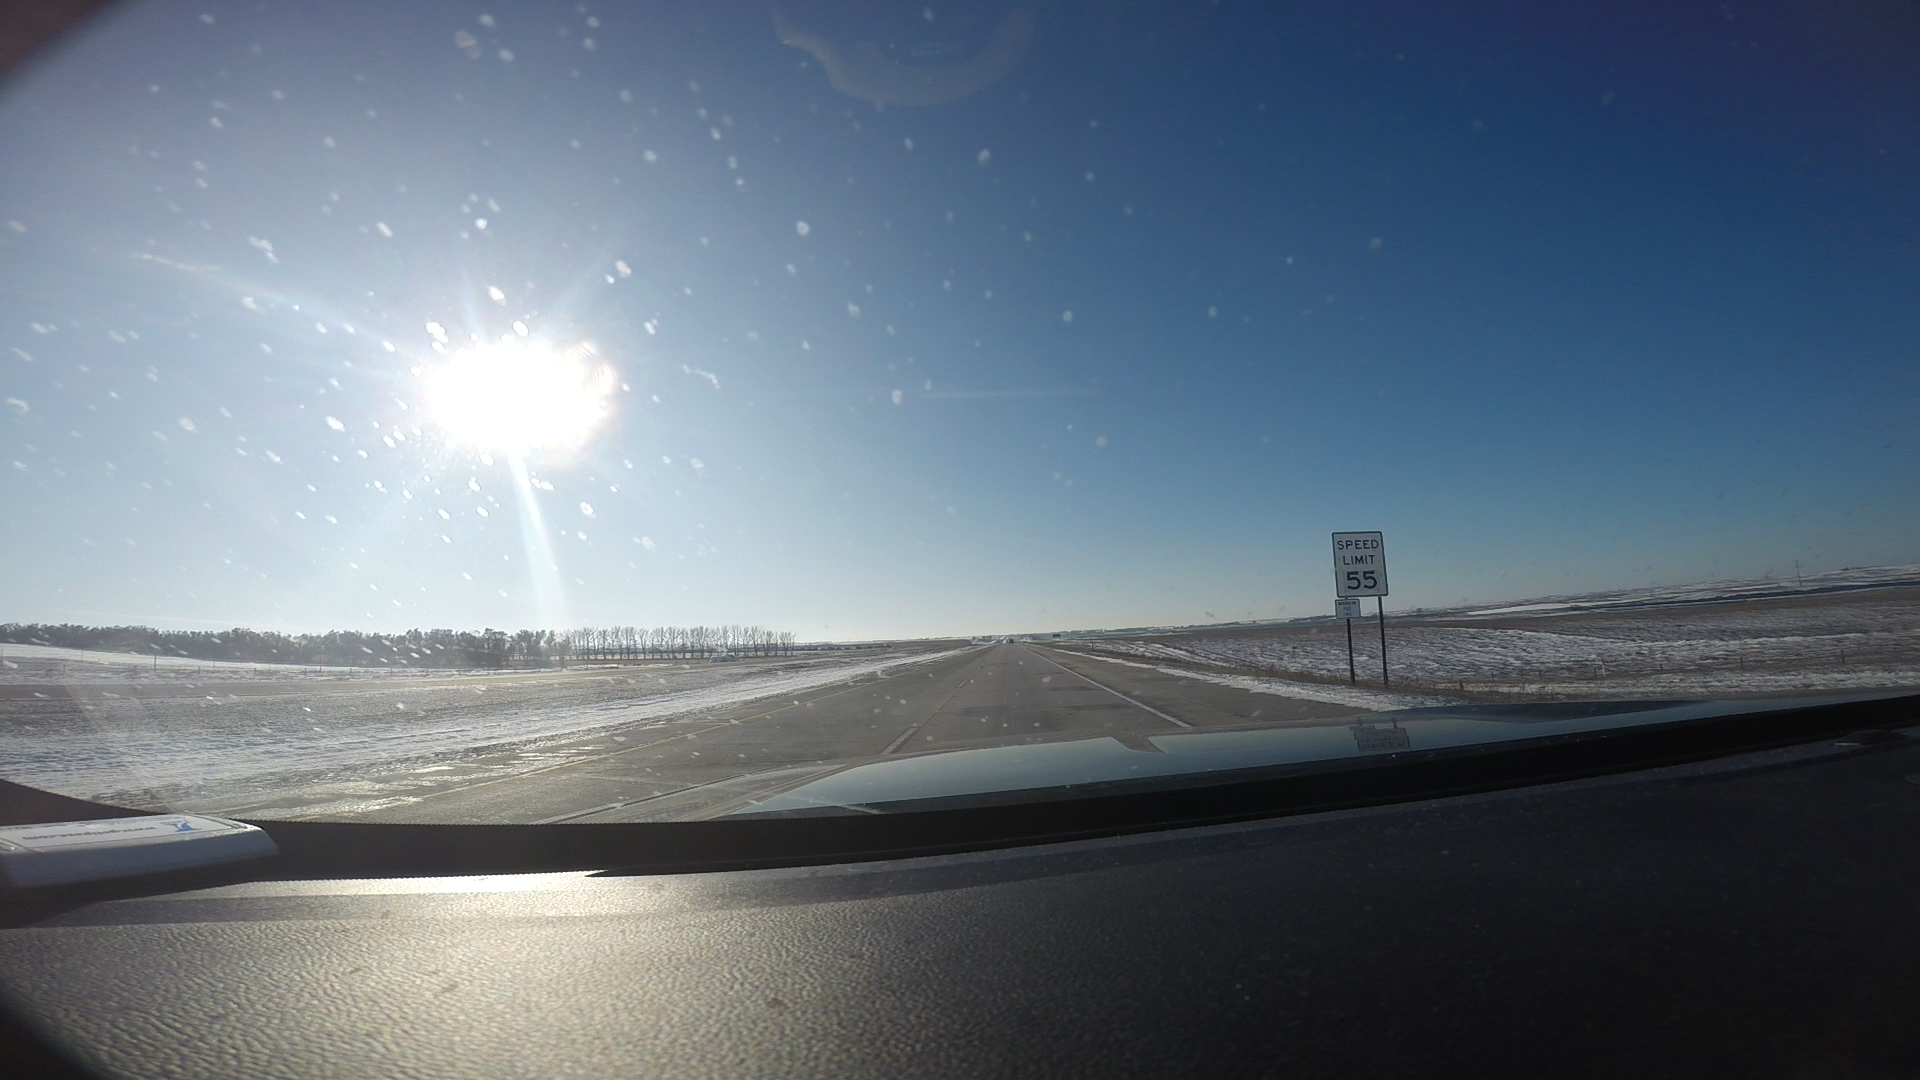
Speed limit sign label: mph55